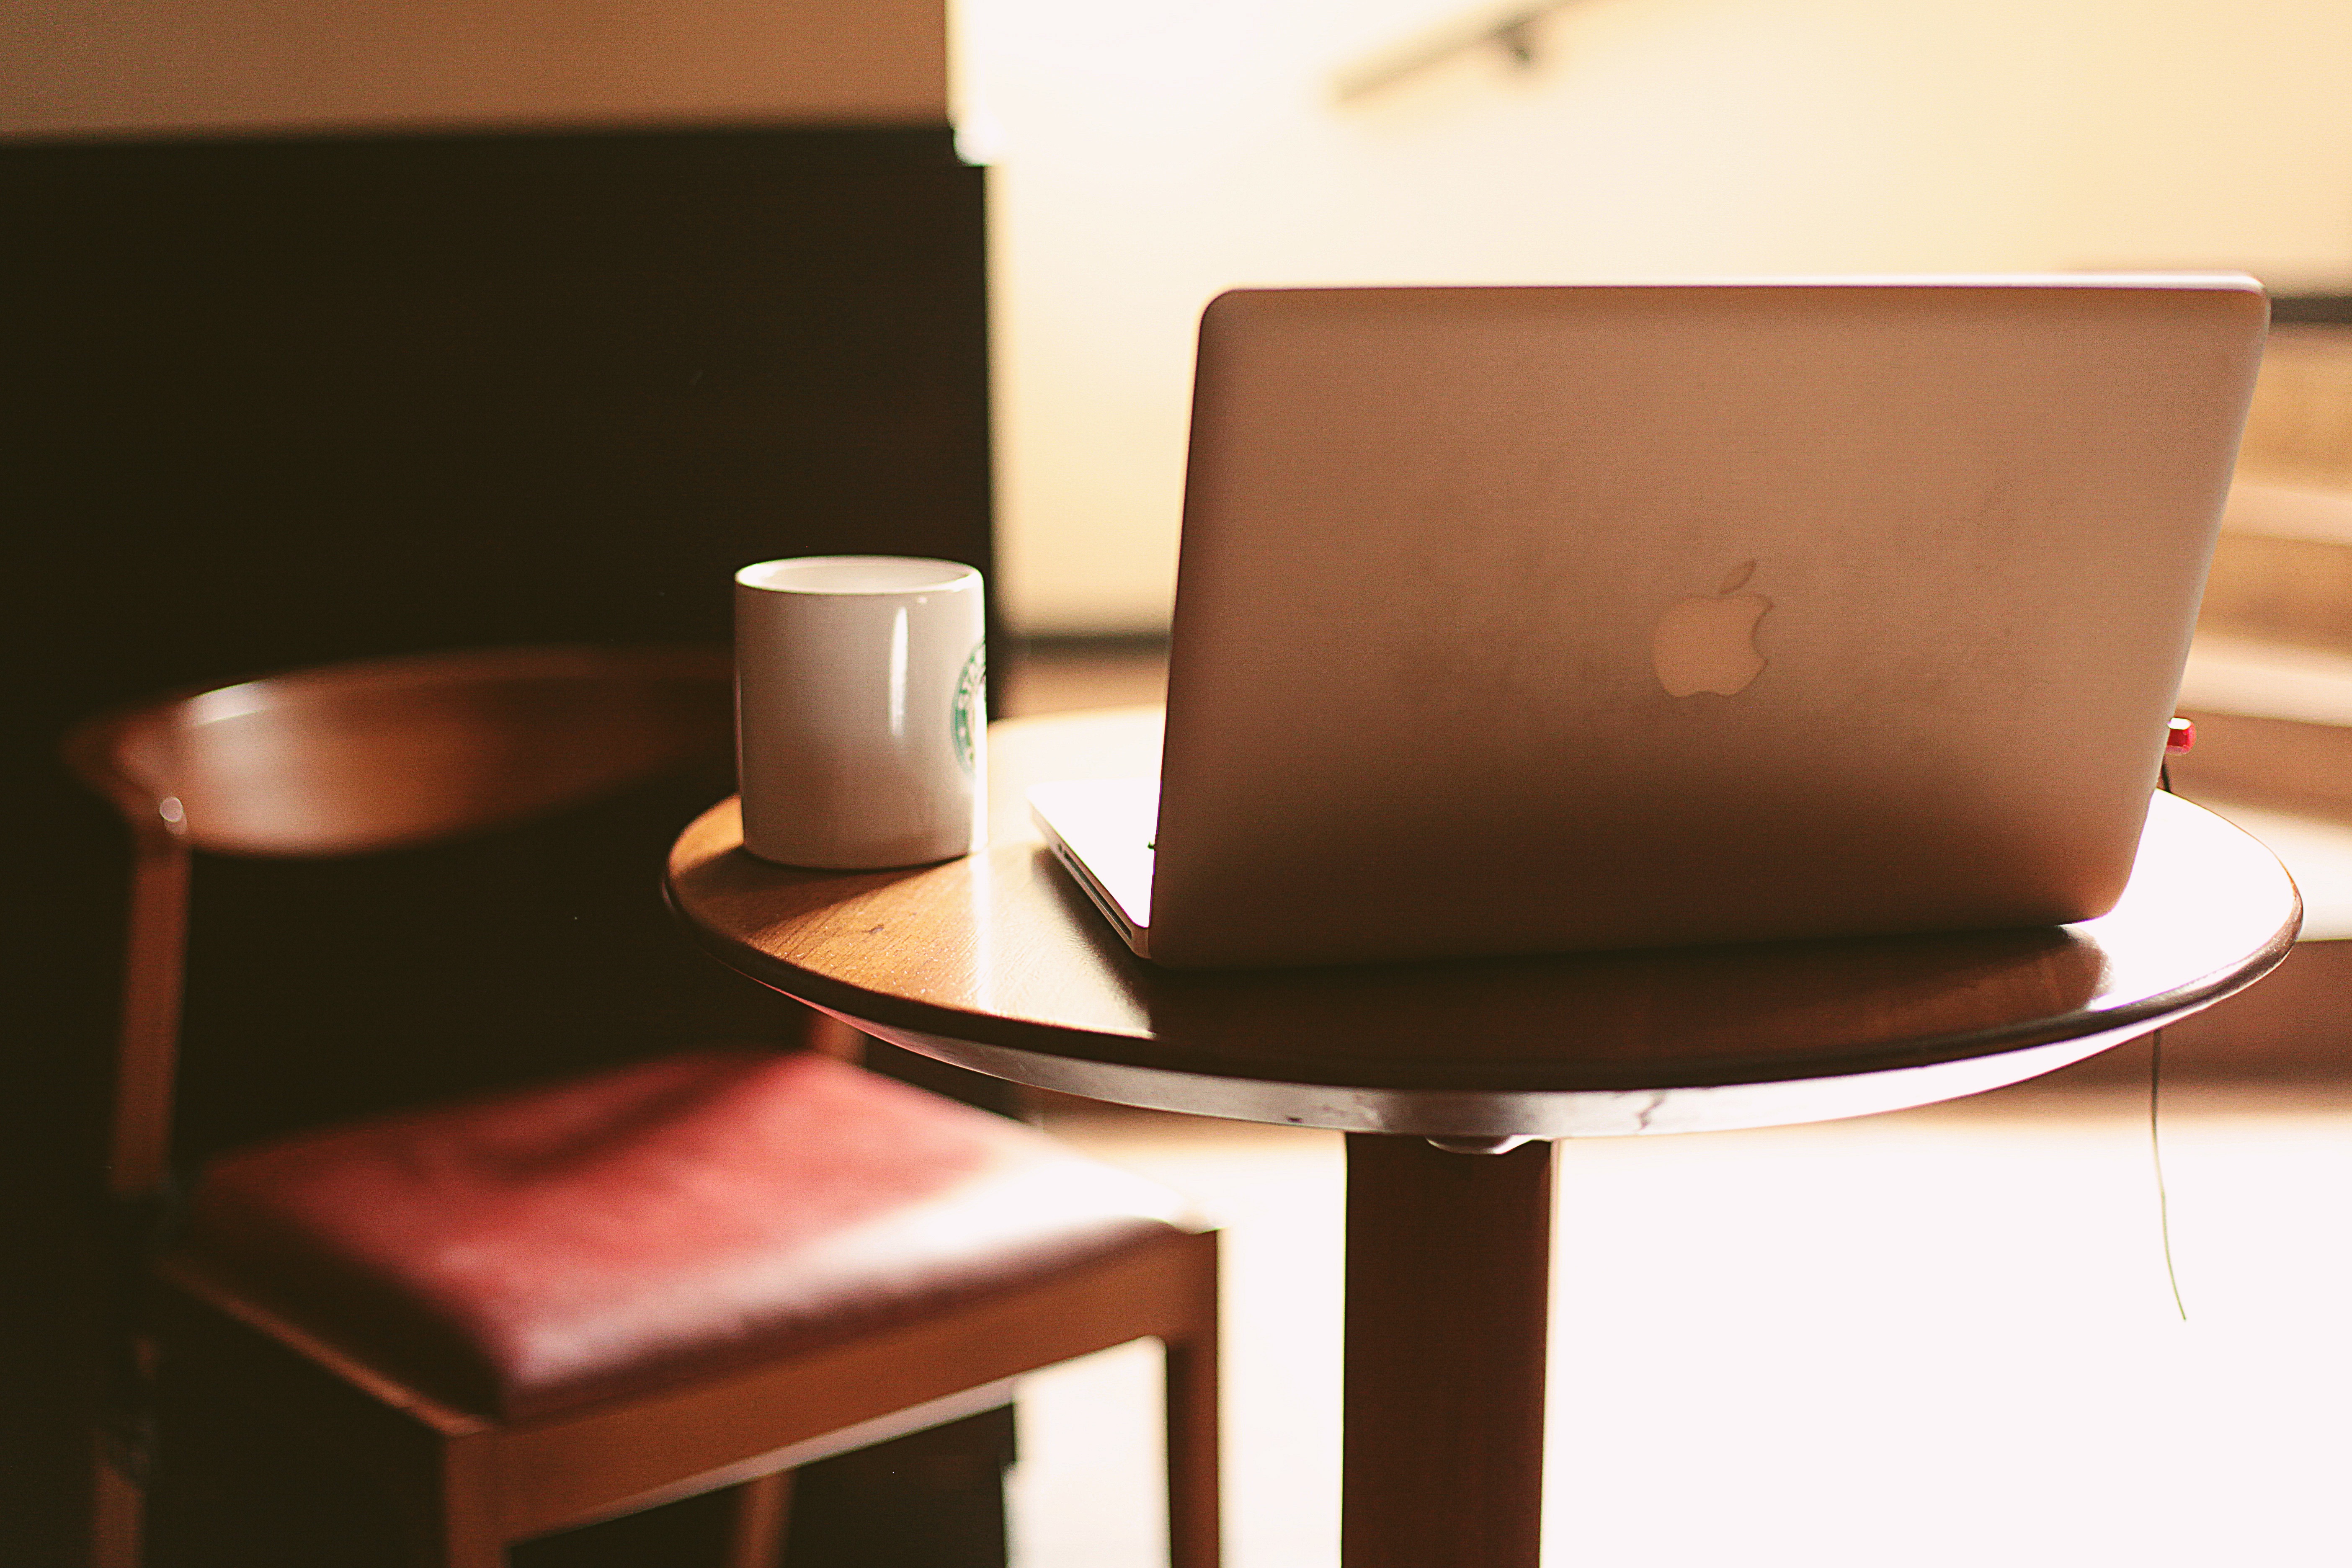
desk, table, wood, chair, furniture, room, lighting, interior design, design, shape